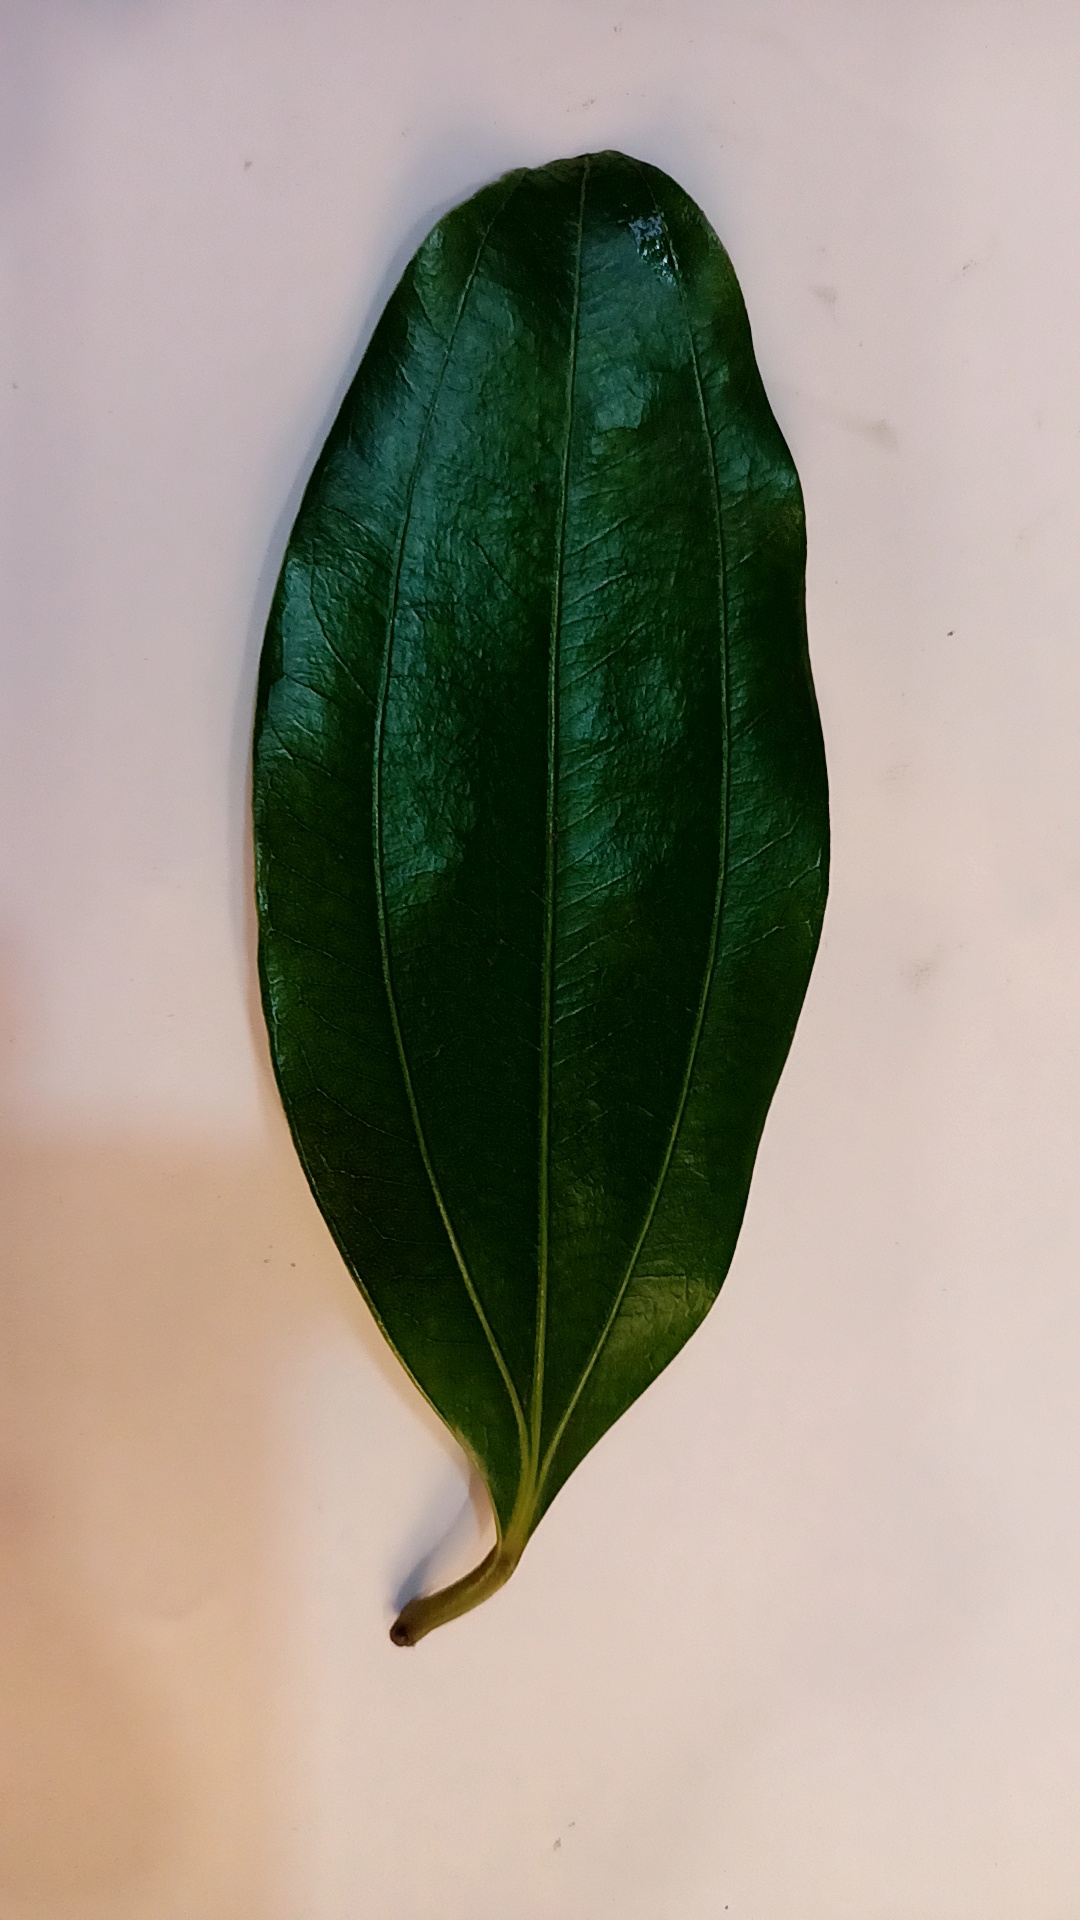
Label: Healthy